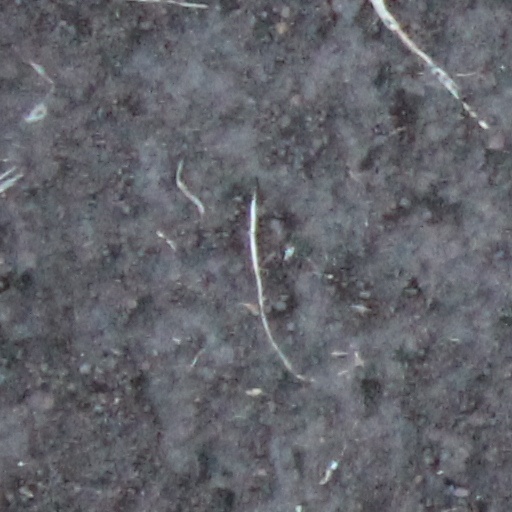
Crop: wheat